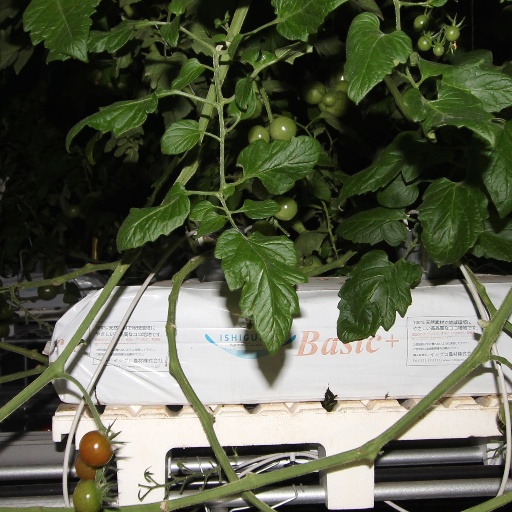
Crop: tomato